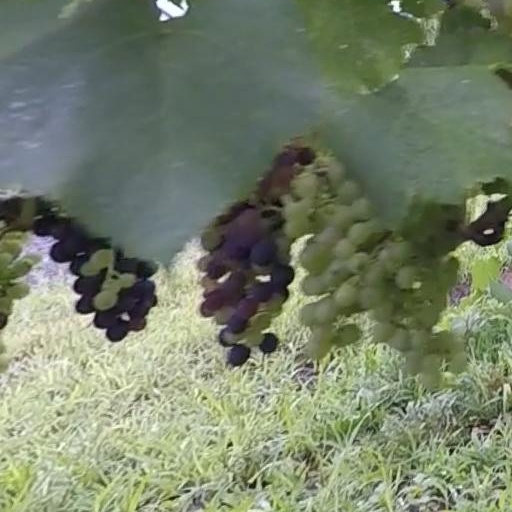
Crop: grape